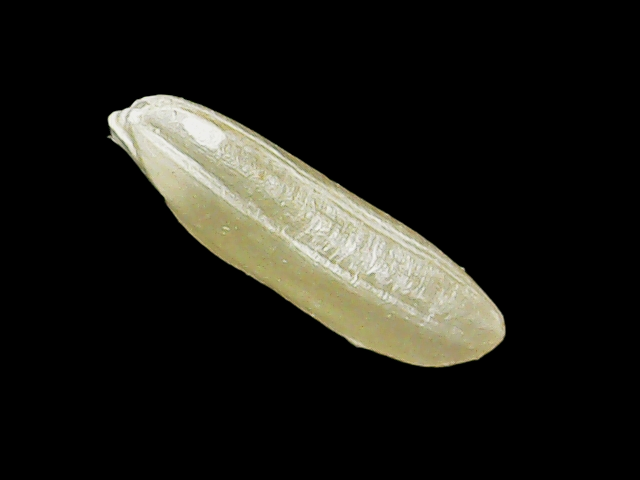
Rice variety: Binadhan16